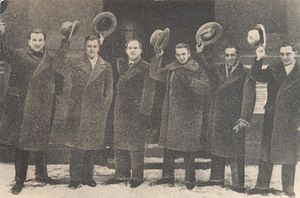
Comedian Harmonists
Comedian Harmonists var en kendt tysk sanggruppe der blev dannet sidst i 1920'erne.